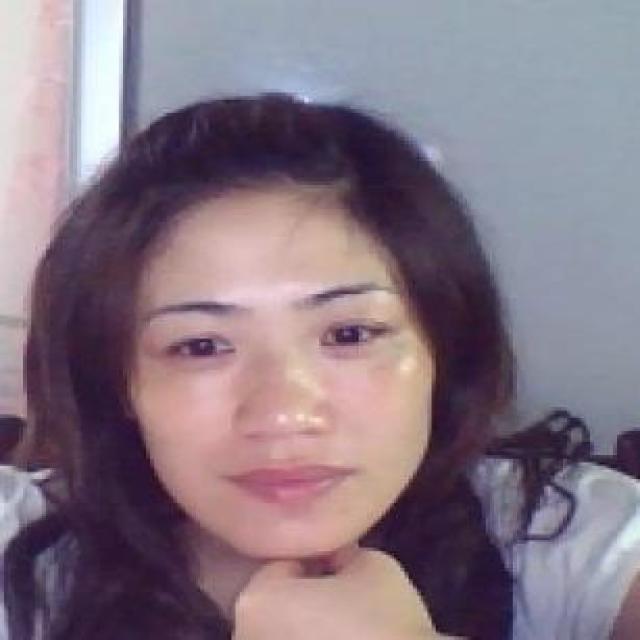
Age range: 21-44